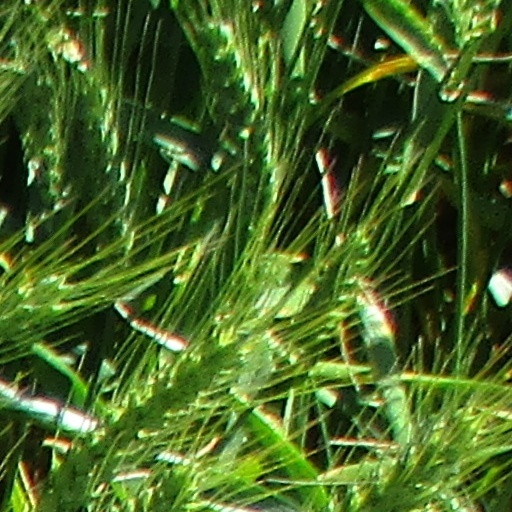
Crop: wheat